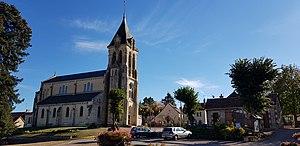
Eglise de Chaulgnes, Nièvre.
Chaulgnes est une commune française située dans le département de la Nièvre, en région Bourgogne-Franche-Comté.